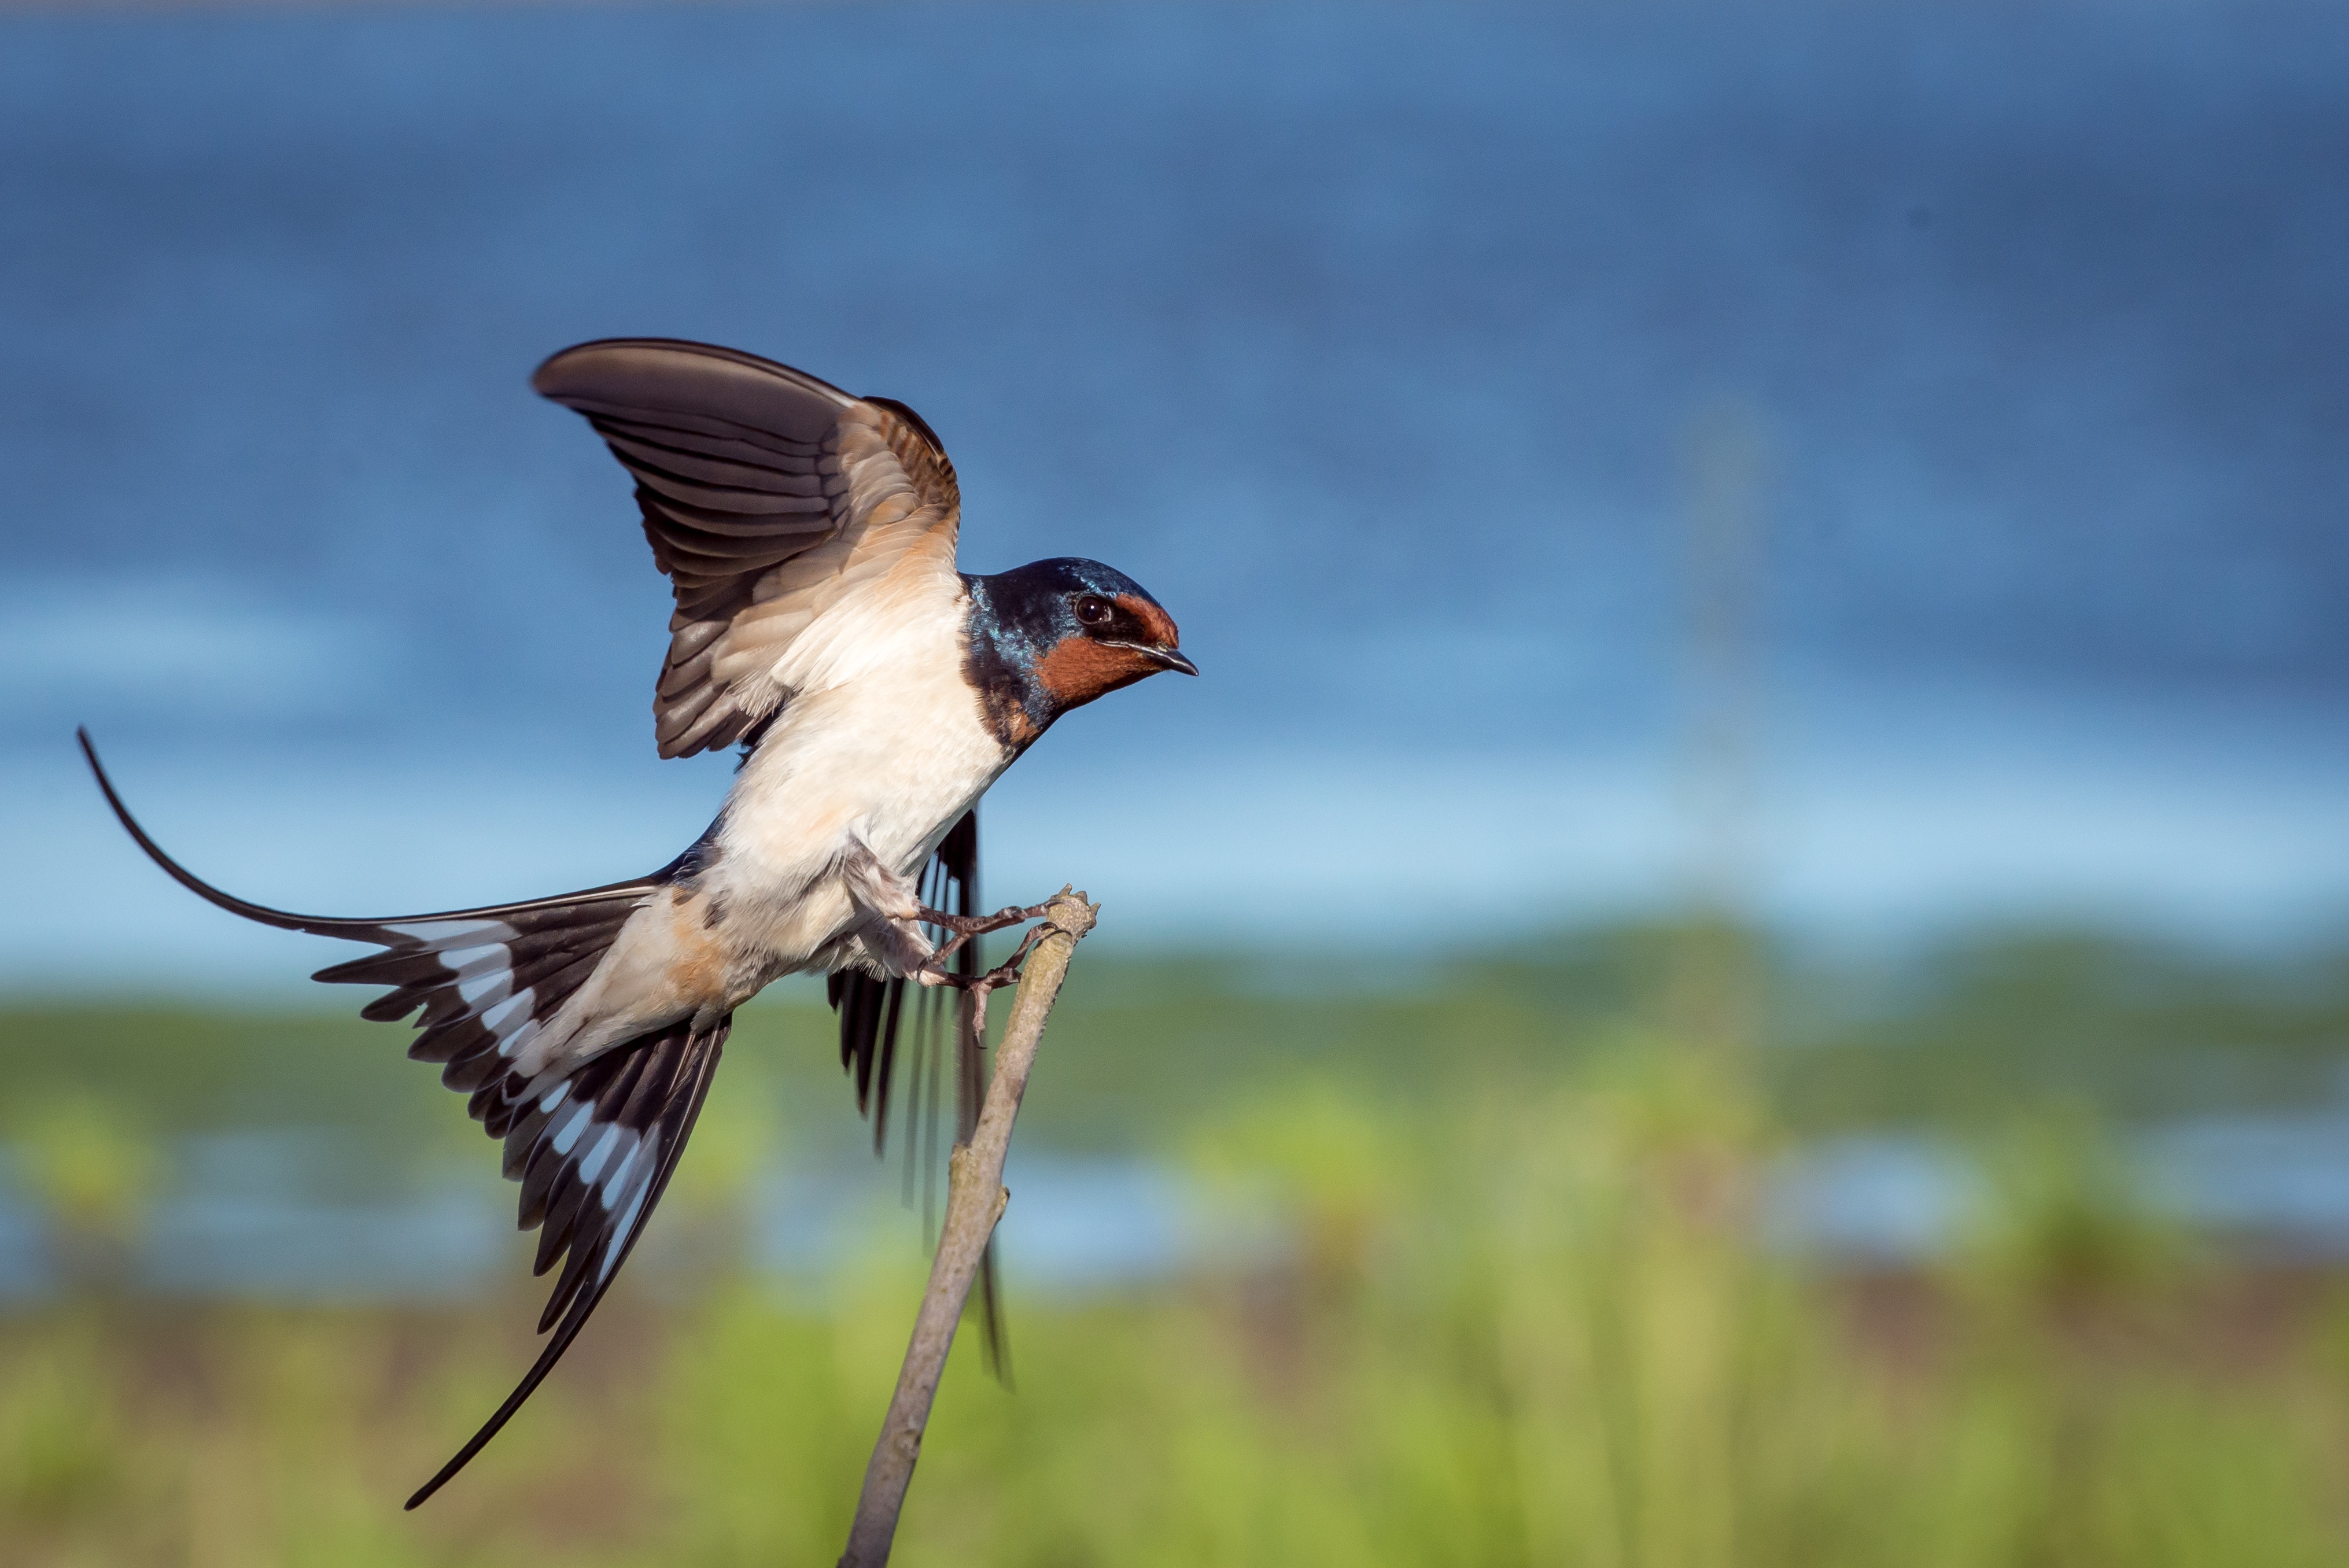
nature, bird, wing, prairie, wildlife, beak, fauna, vertebrate, old world flycatcher, perching bird